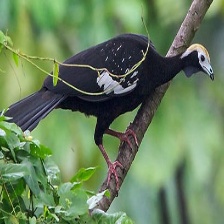
Species: BLUE THROATED PIPING GUAN
Scientific name: PIPILE CUMANENSIS